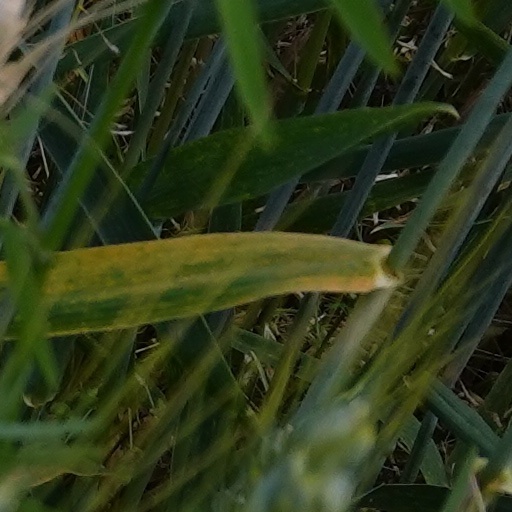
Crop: wheat